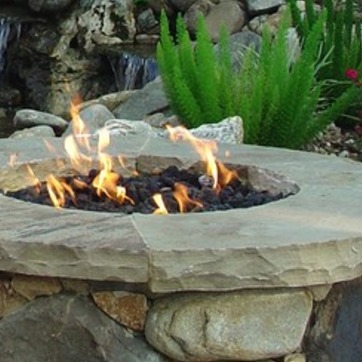
Material: other